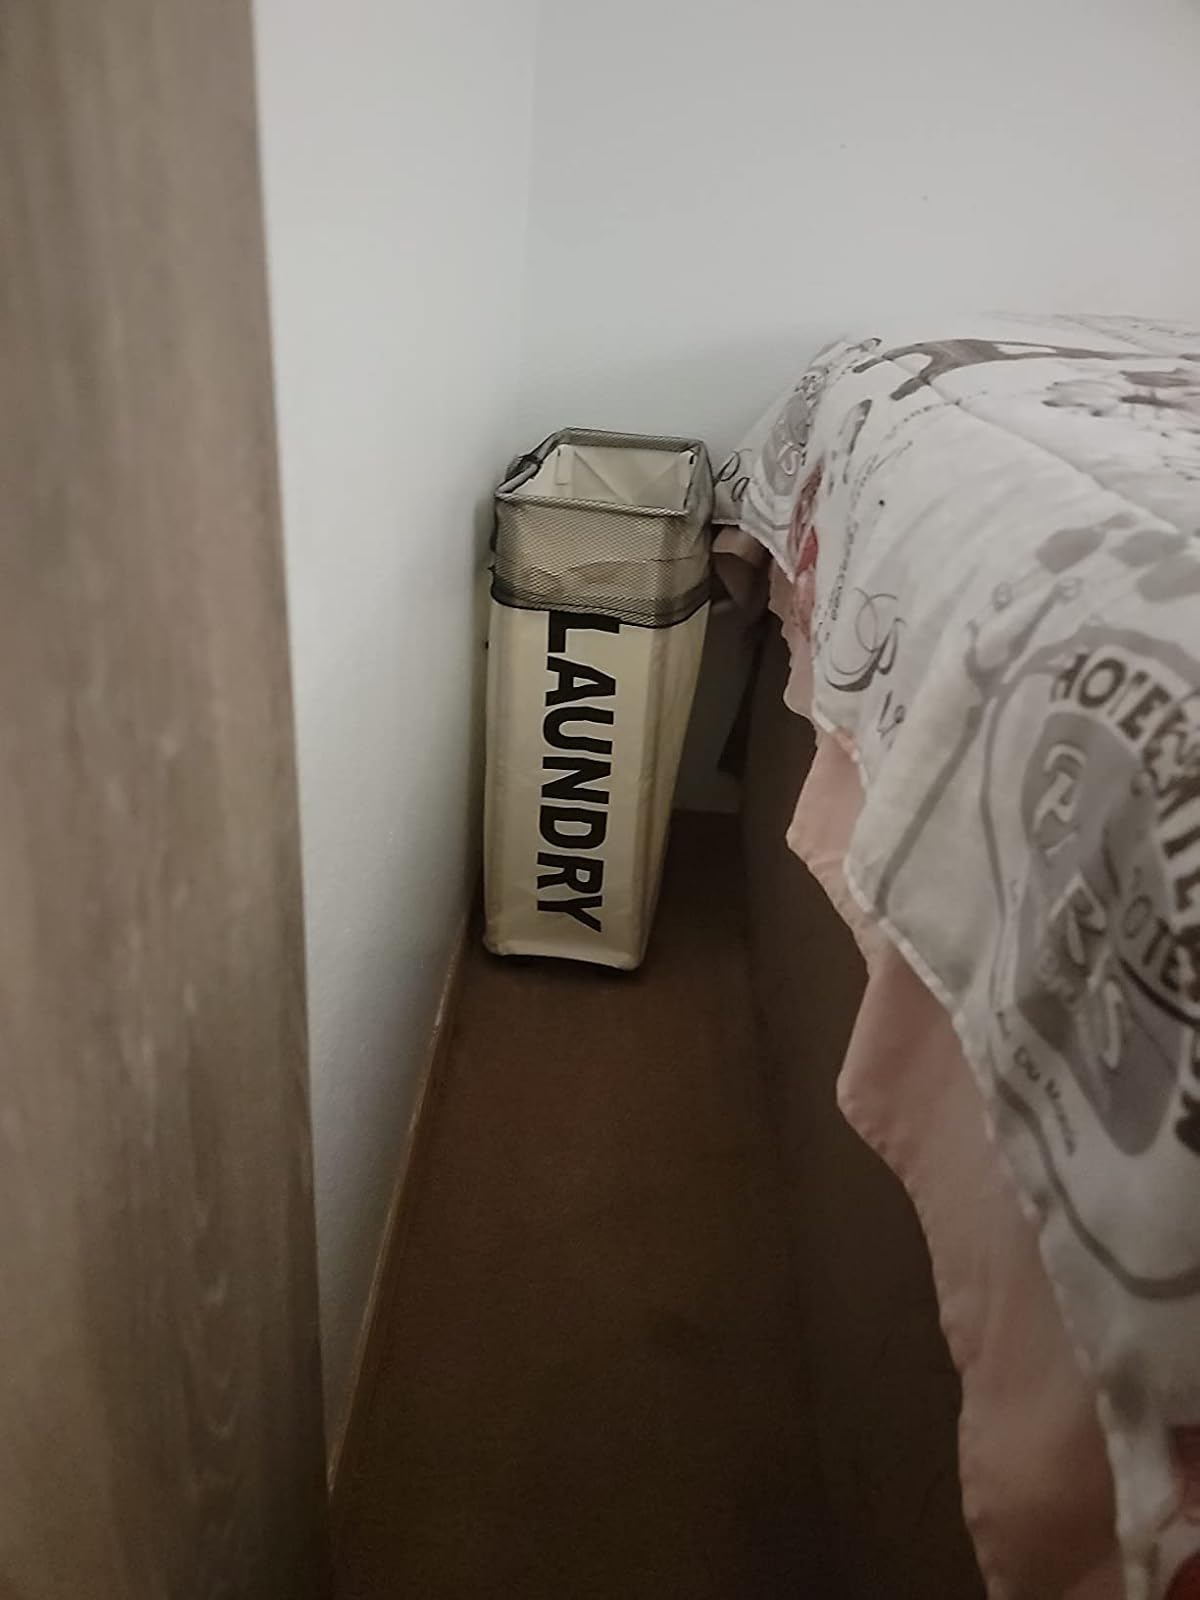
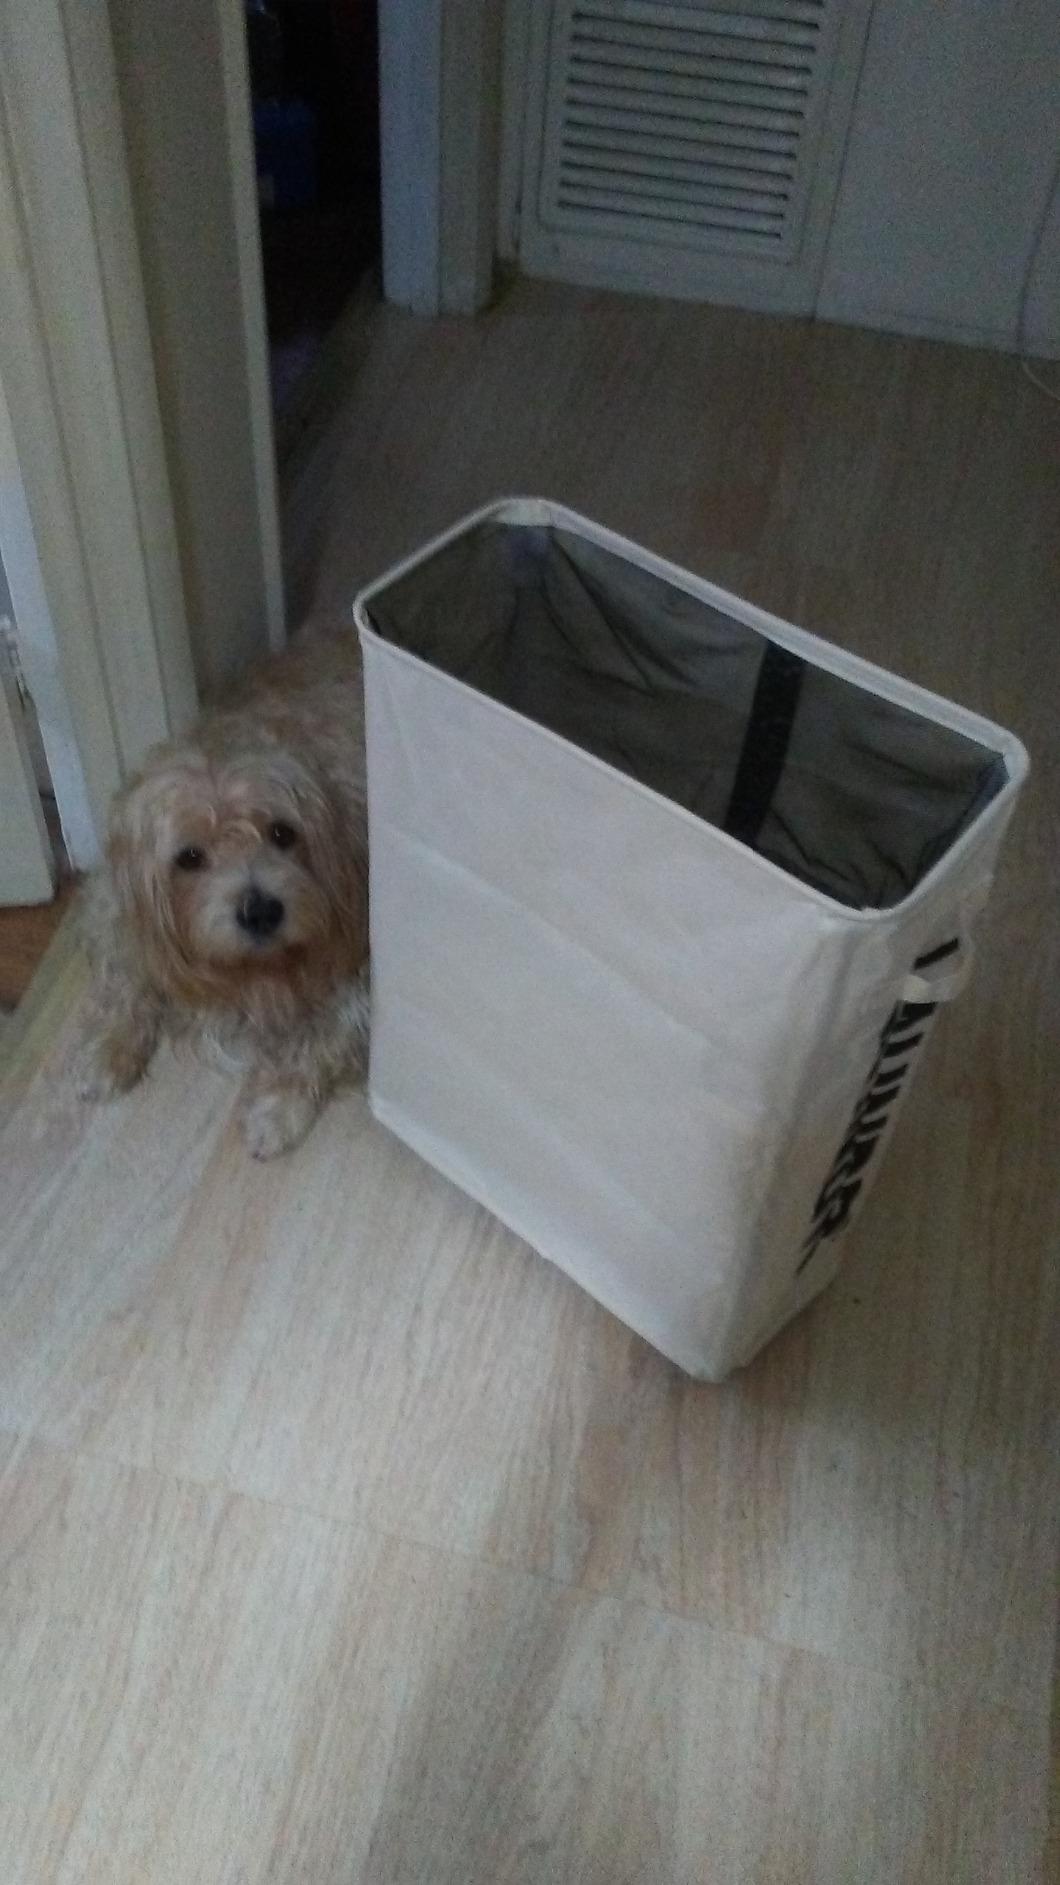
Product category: items_hamper
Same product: yes